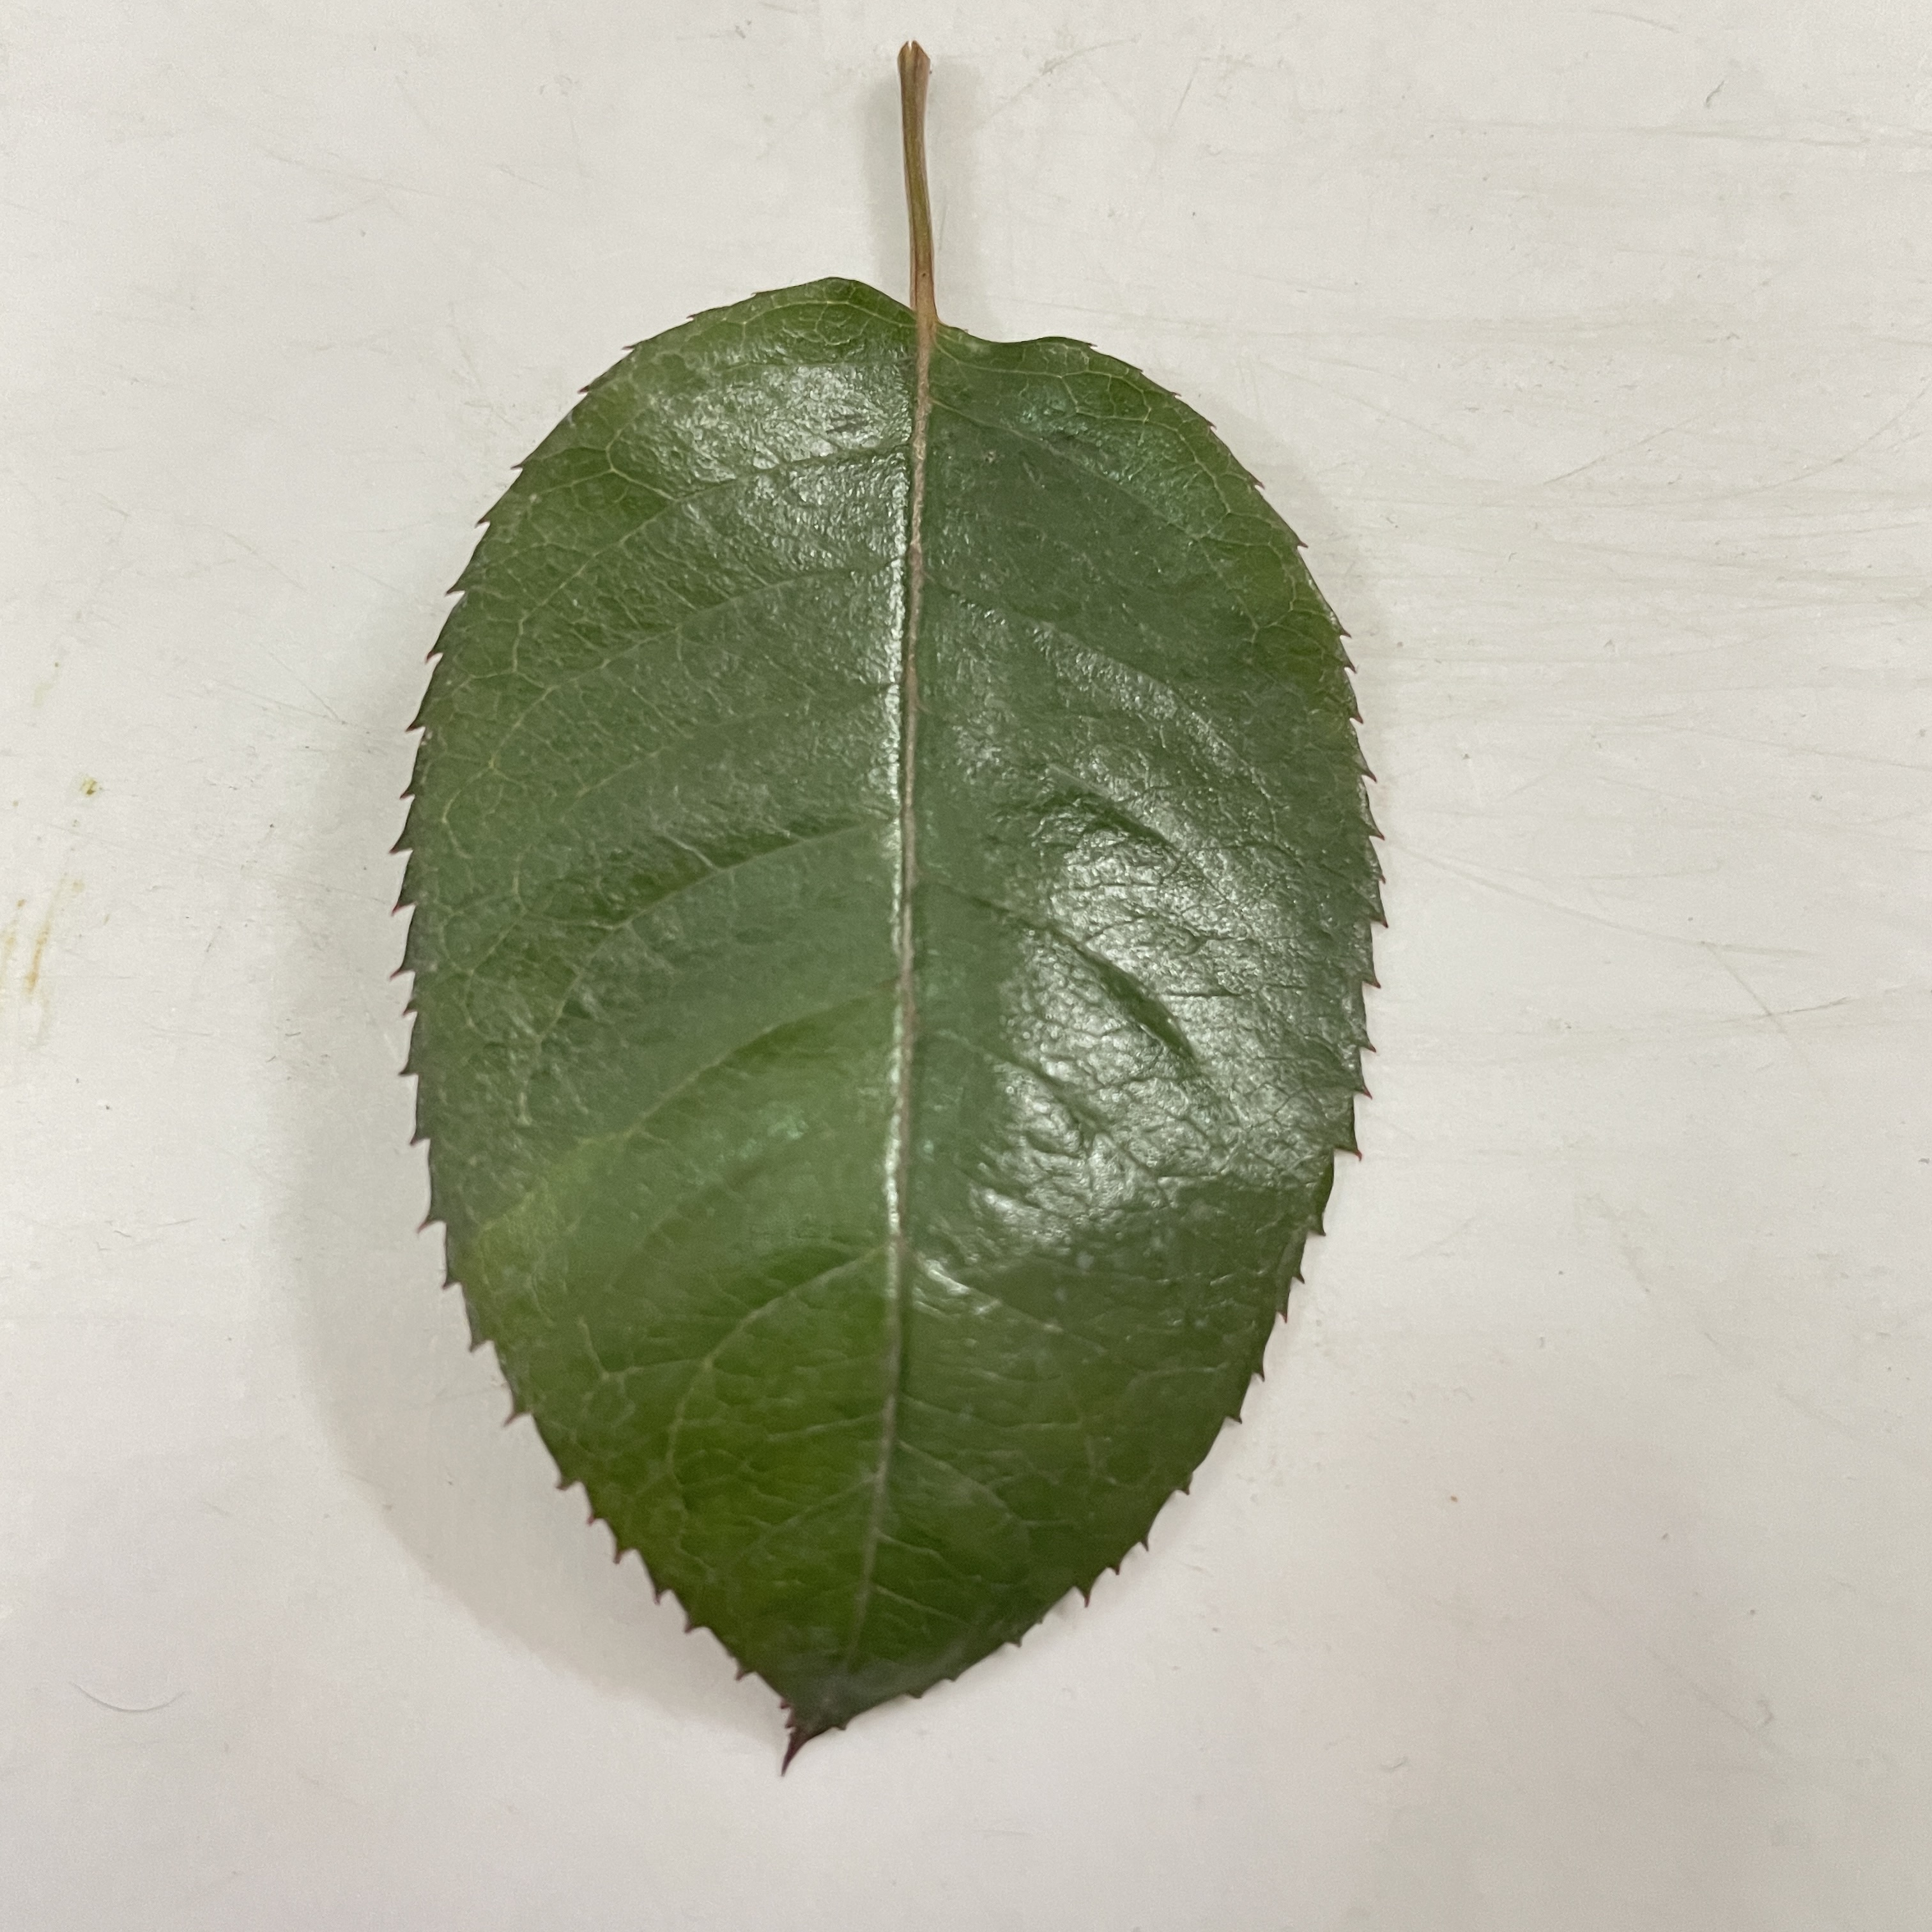
Label: Healthy Leaf